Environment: real
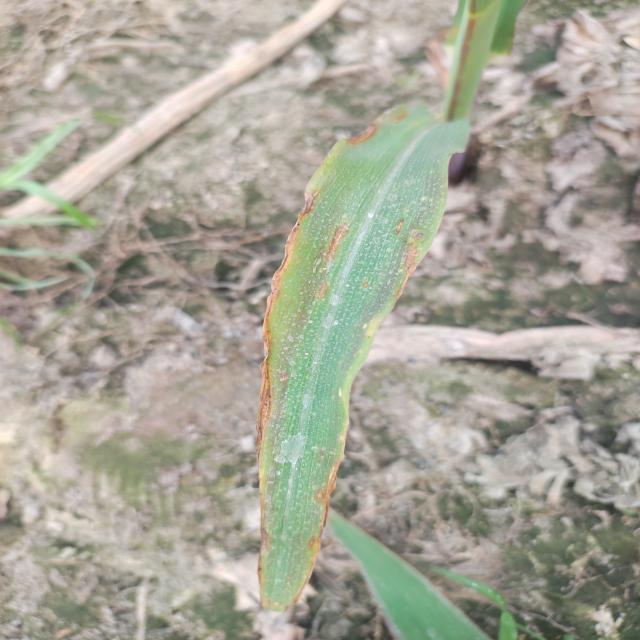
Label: potassium_deficiency